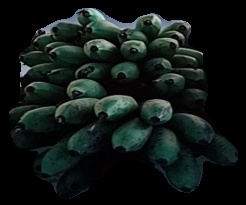
Variety: rasbale
Grade: grade2